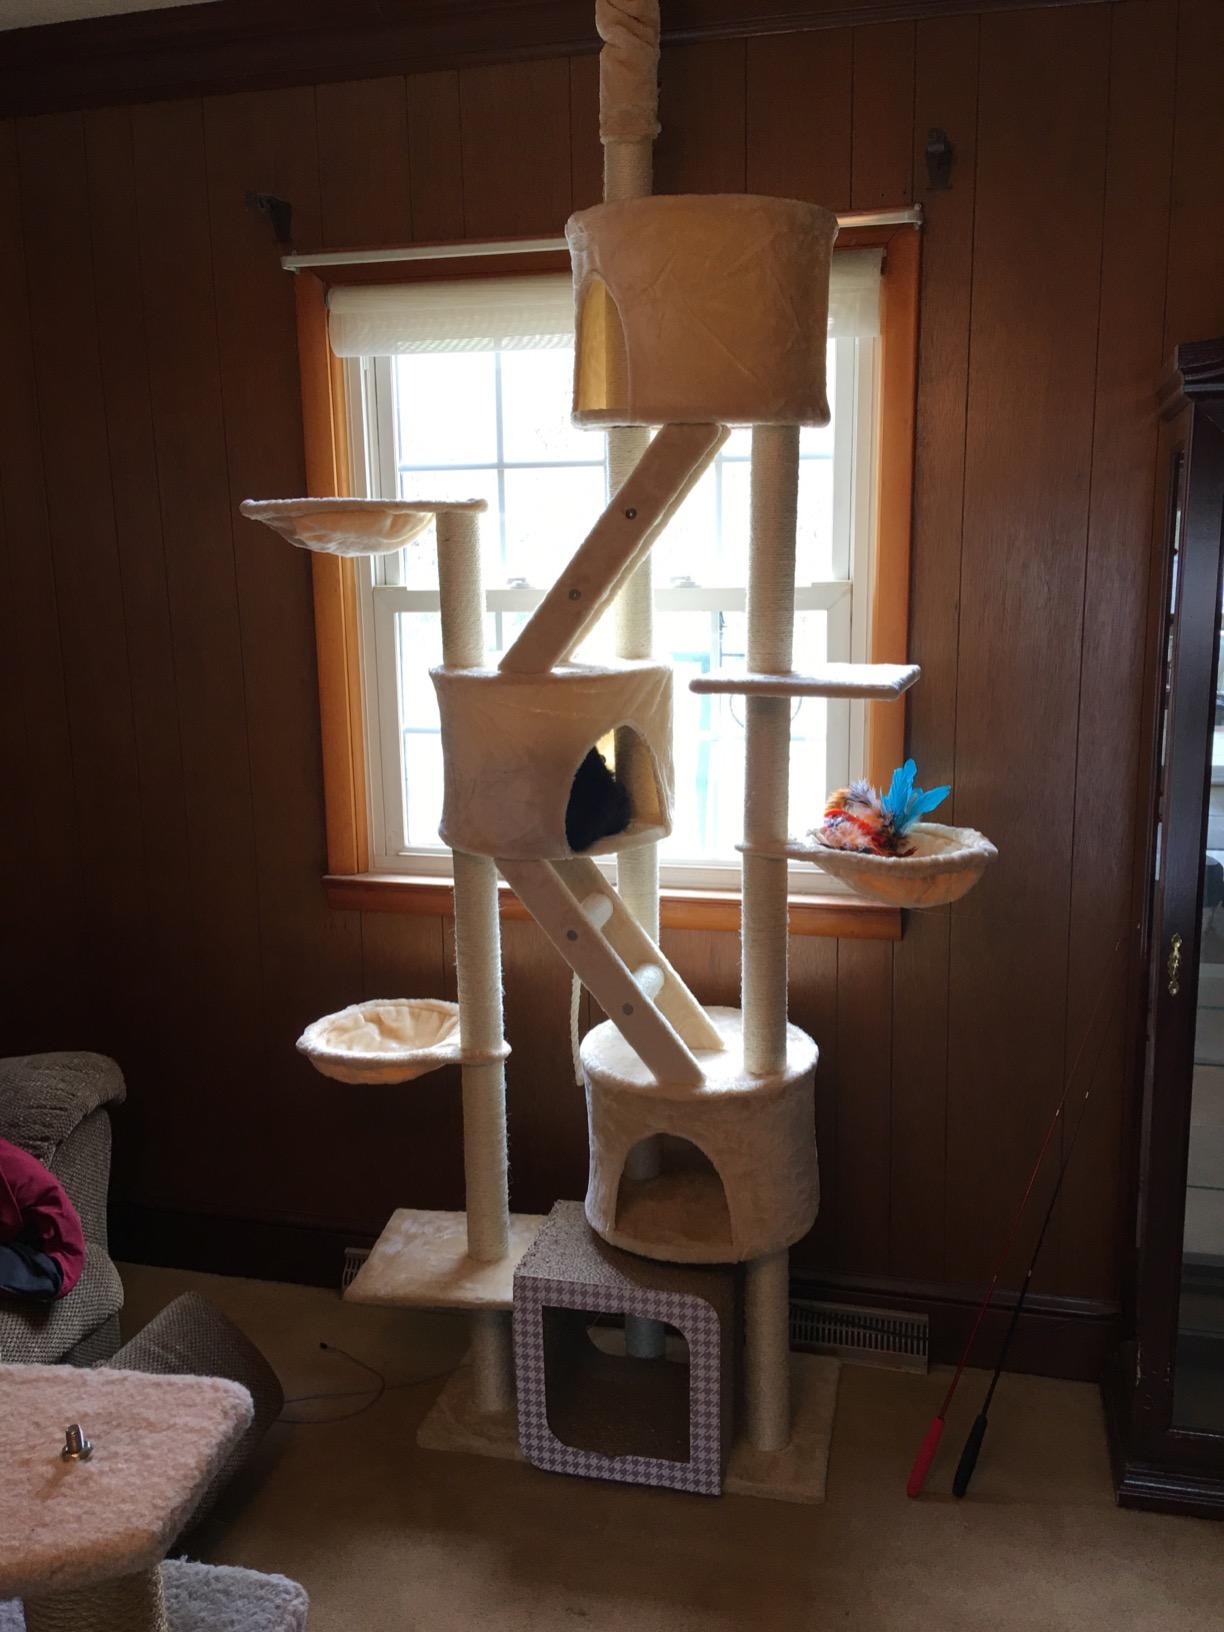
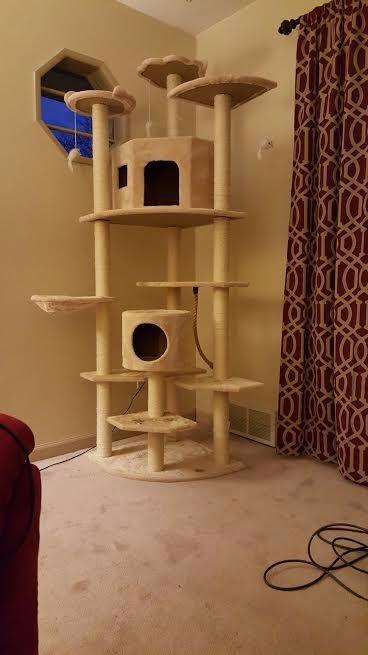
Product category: items_cat tree
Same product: no